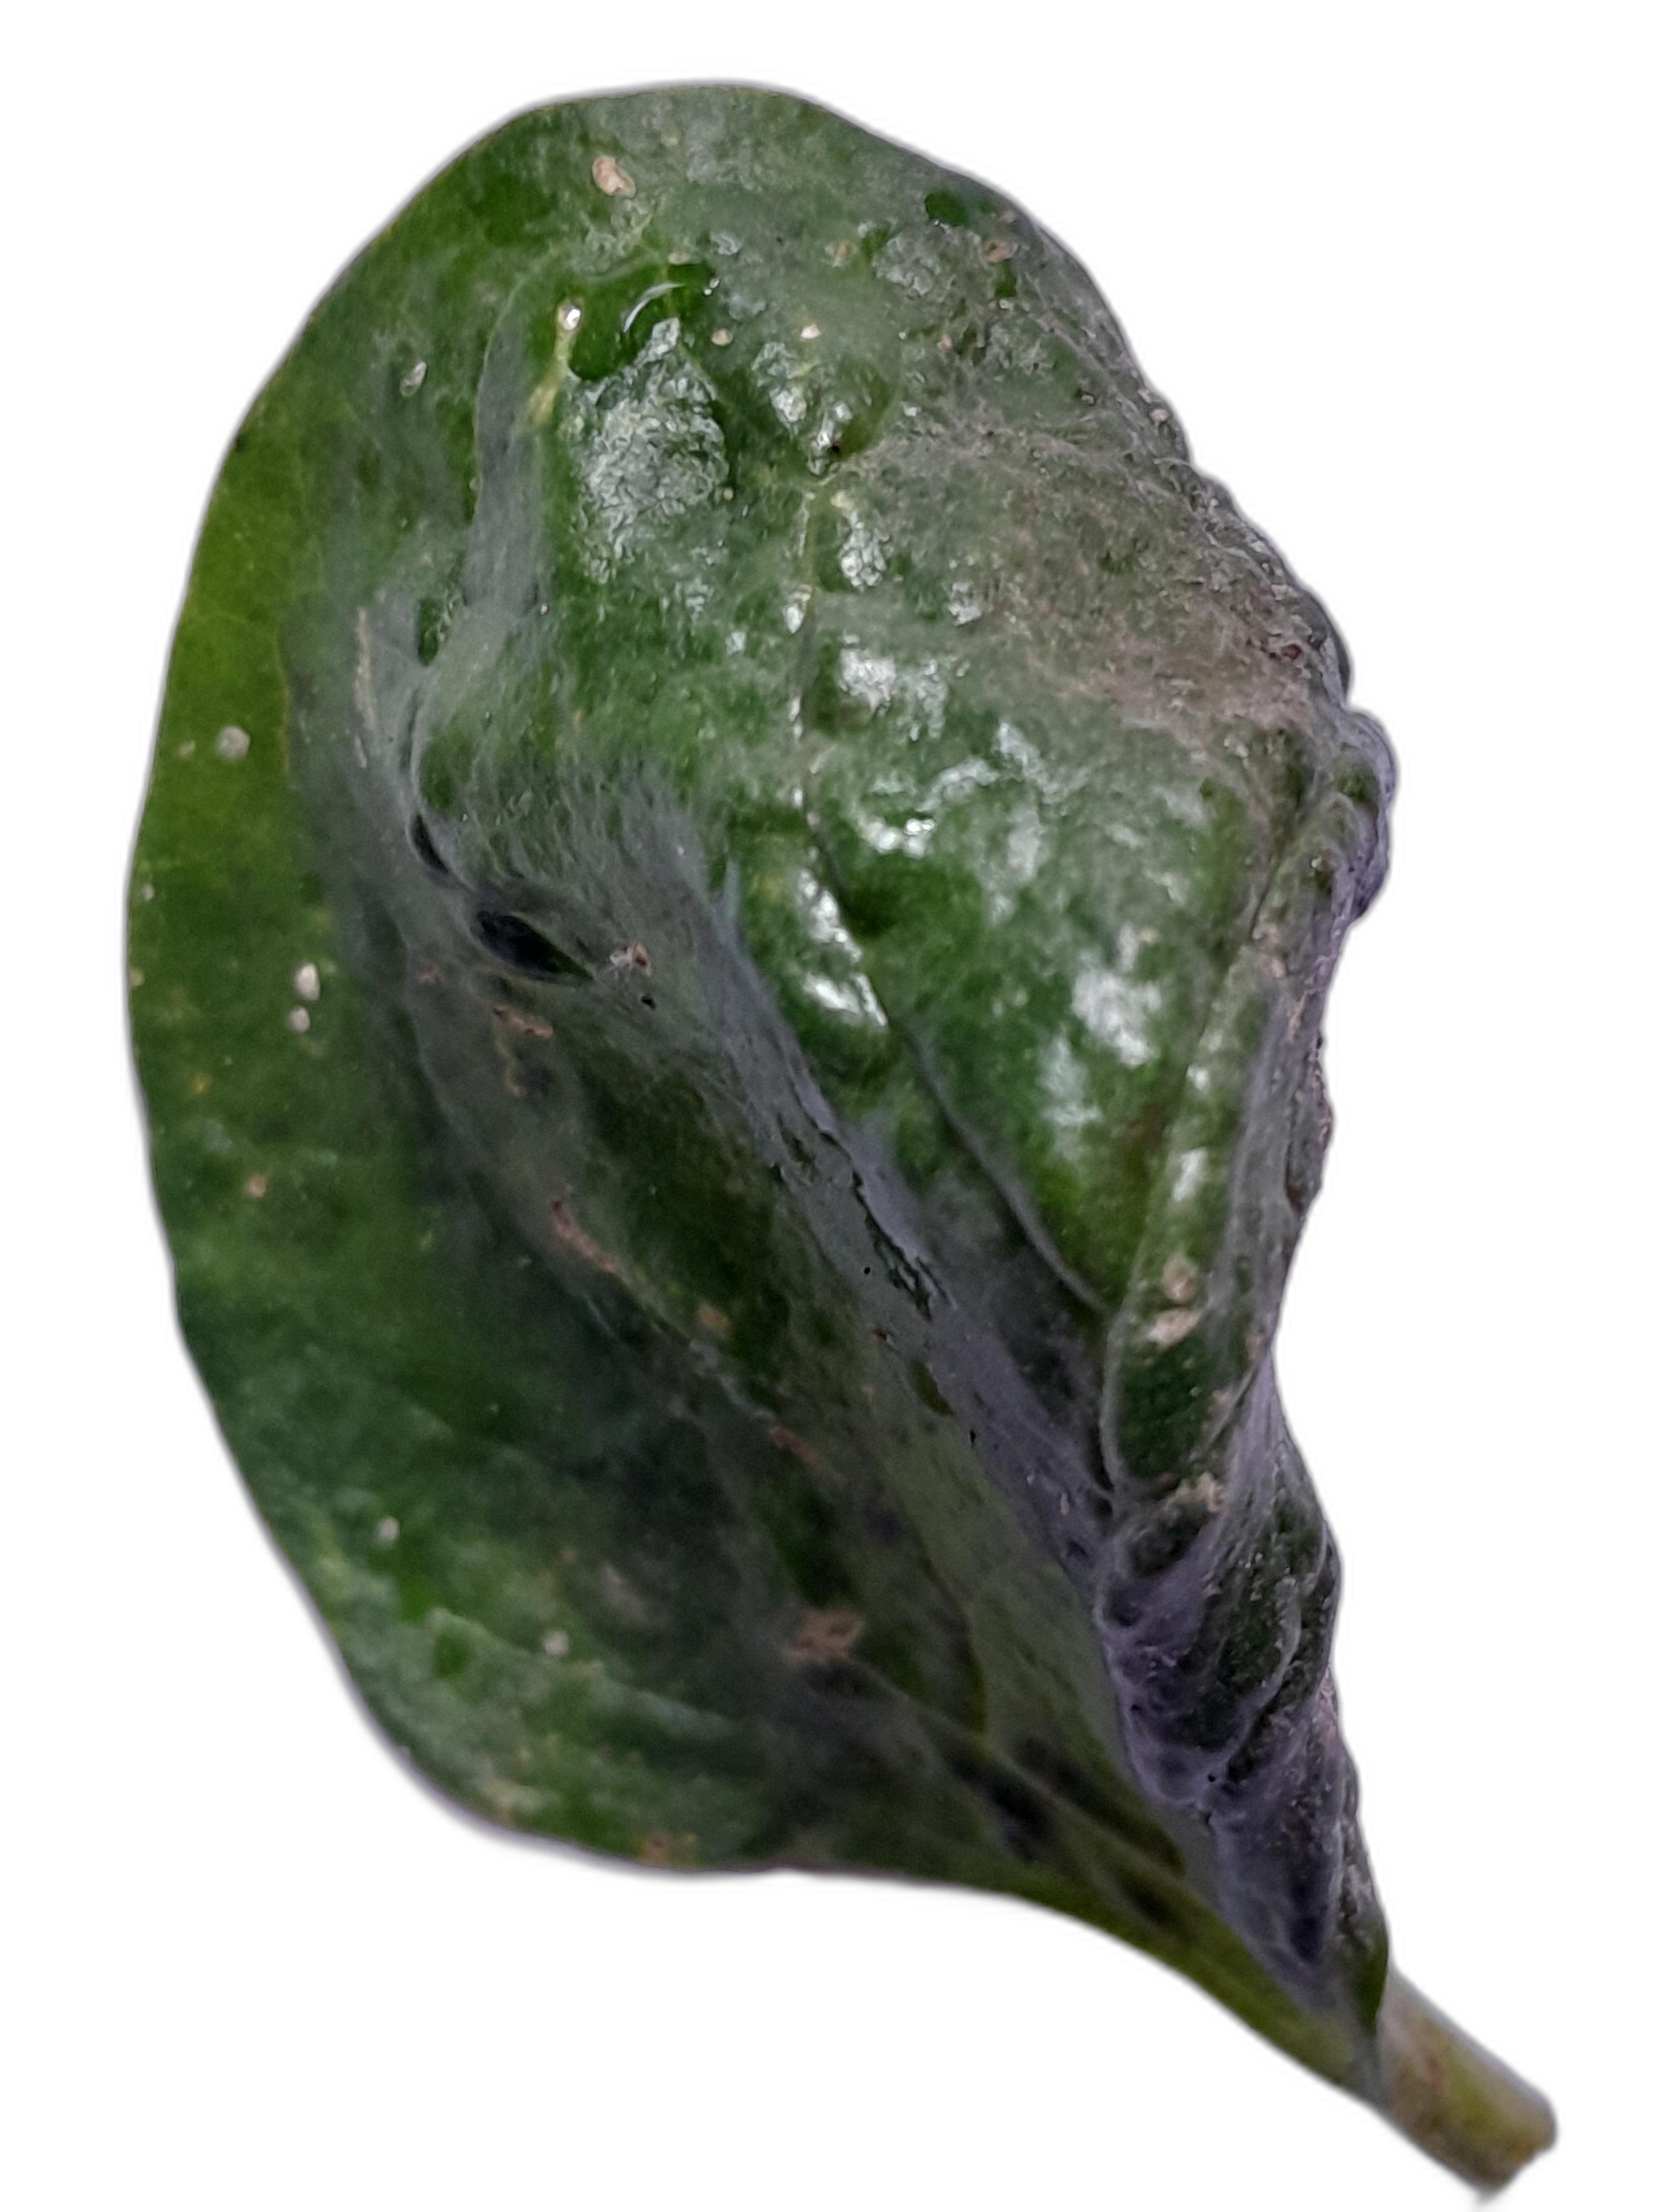
Label: Anthracnose